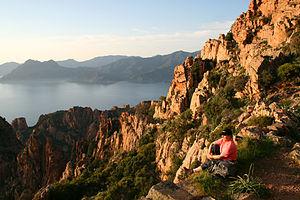
Piana ( Corse-du-Sud) - France, les Calanques de Piana. Corsu: Piana ( Corsica Sutanna) - Francia, Calanche di Piana.